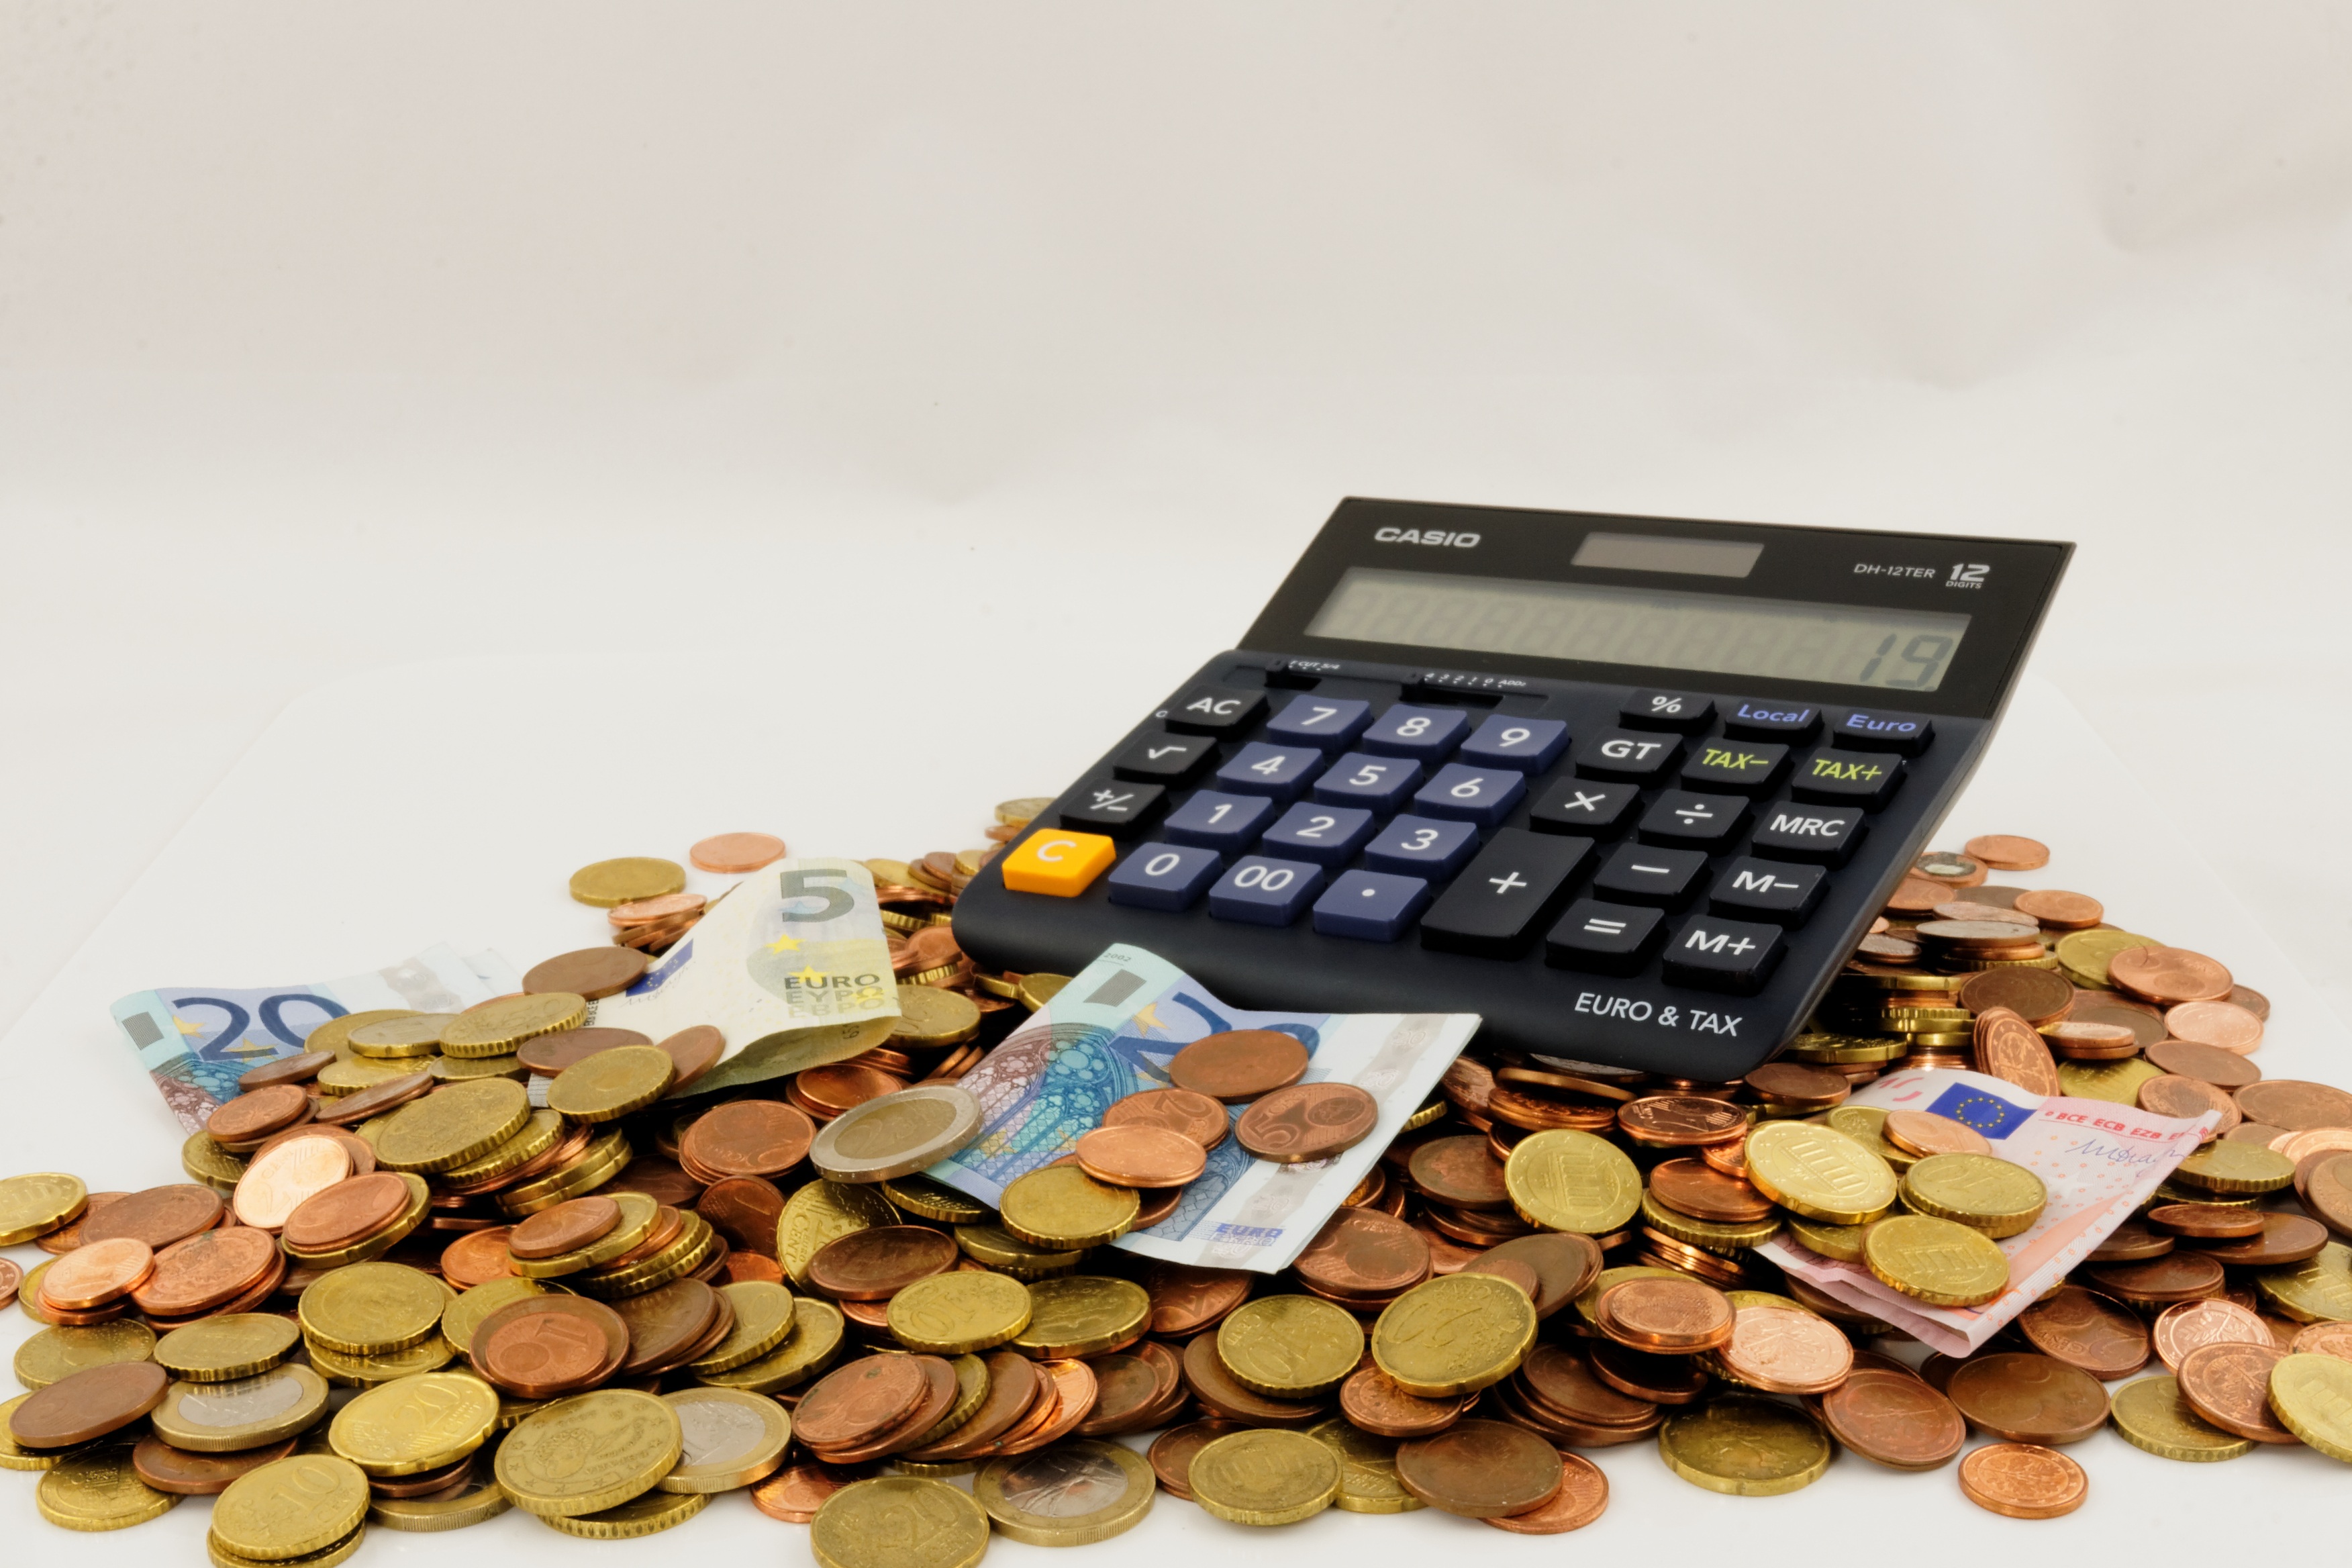
money, cash, currency, euro, piggy bank, save, seem, calculator, coins, taxes, cent, finance, office equipment